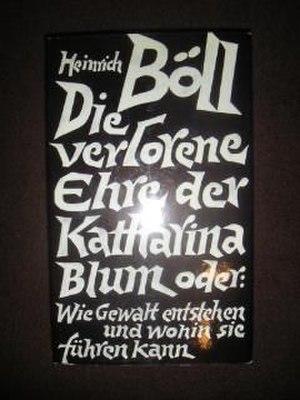
Heinrich Böll, né à Cologne le 21 décembre 1917 et mort le 16 juillet 1985 à Kreuzau-Langenbroich, est un écrivain allemand. Il est considéré comme l'un des plus grands auteurs allemands de la période de l'après-guerre.